Mark Davidson

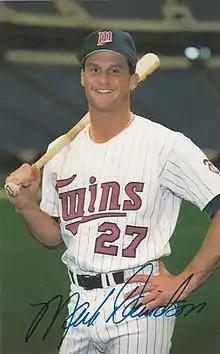
Davidson in 1987

John Mark Davidson (born February 15, 1961), is a former professional baseball outfielder. He played in Major League Baseball (MLB) from 1986 to 1991 for the Minnesota Twins and Houston Astros.